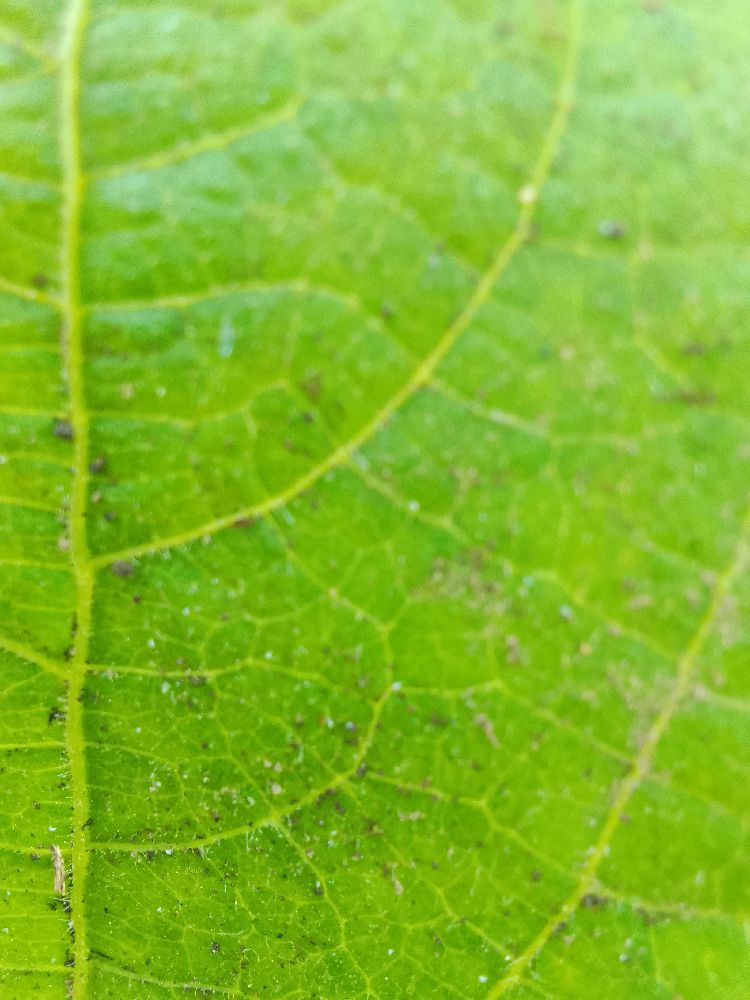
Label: healthy